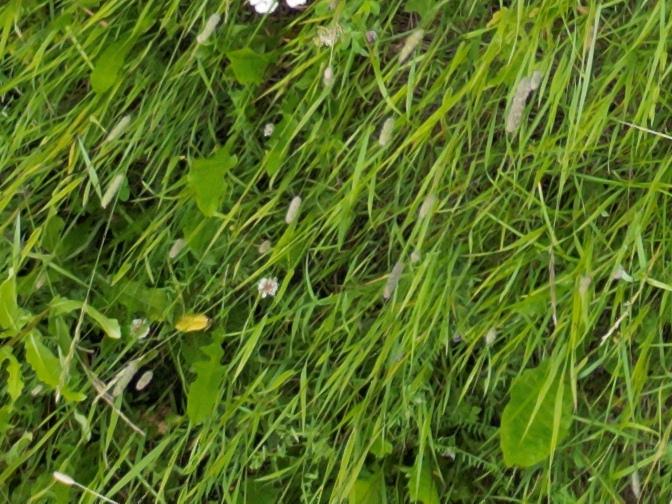
Flowers visible: yarrow flowers